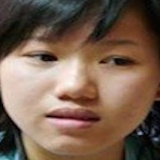
ca sĩ Thùy Chi